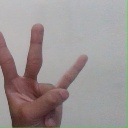
अक्षर: क्ष